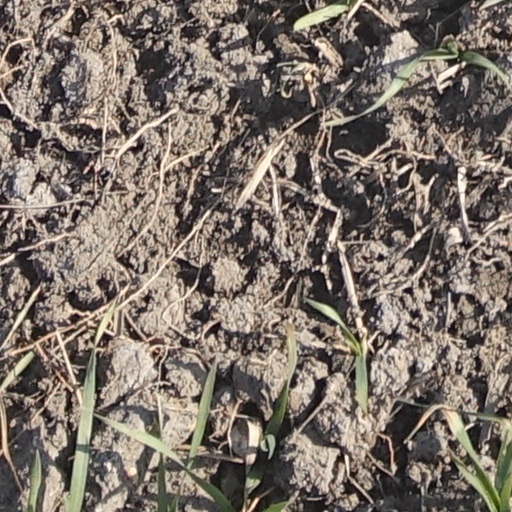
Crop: wheat